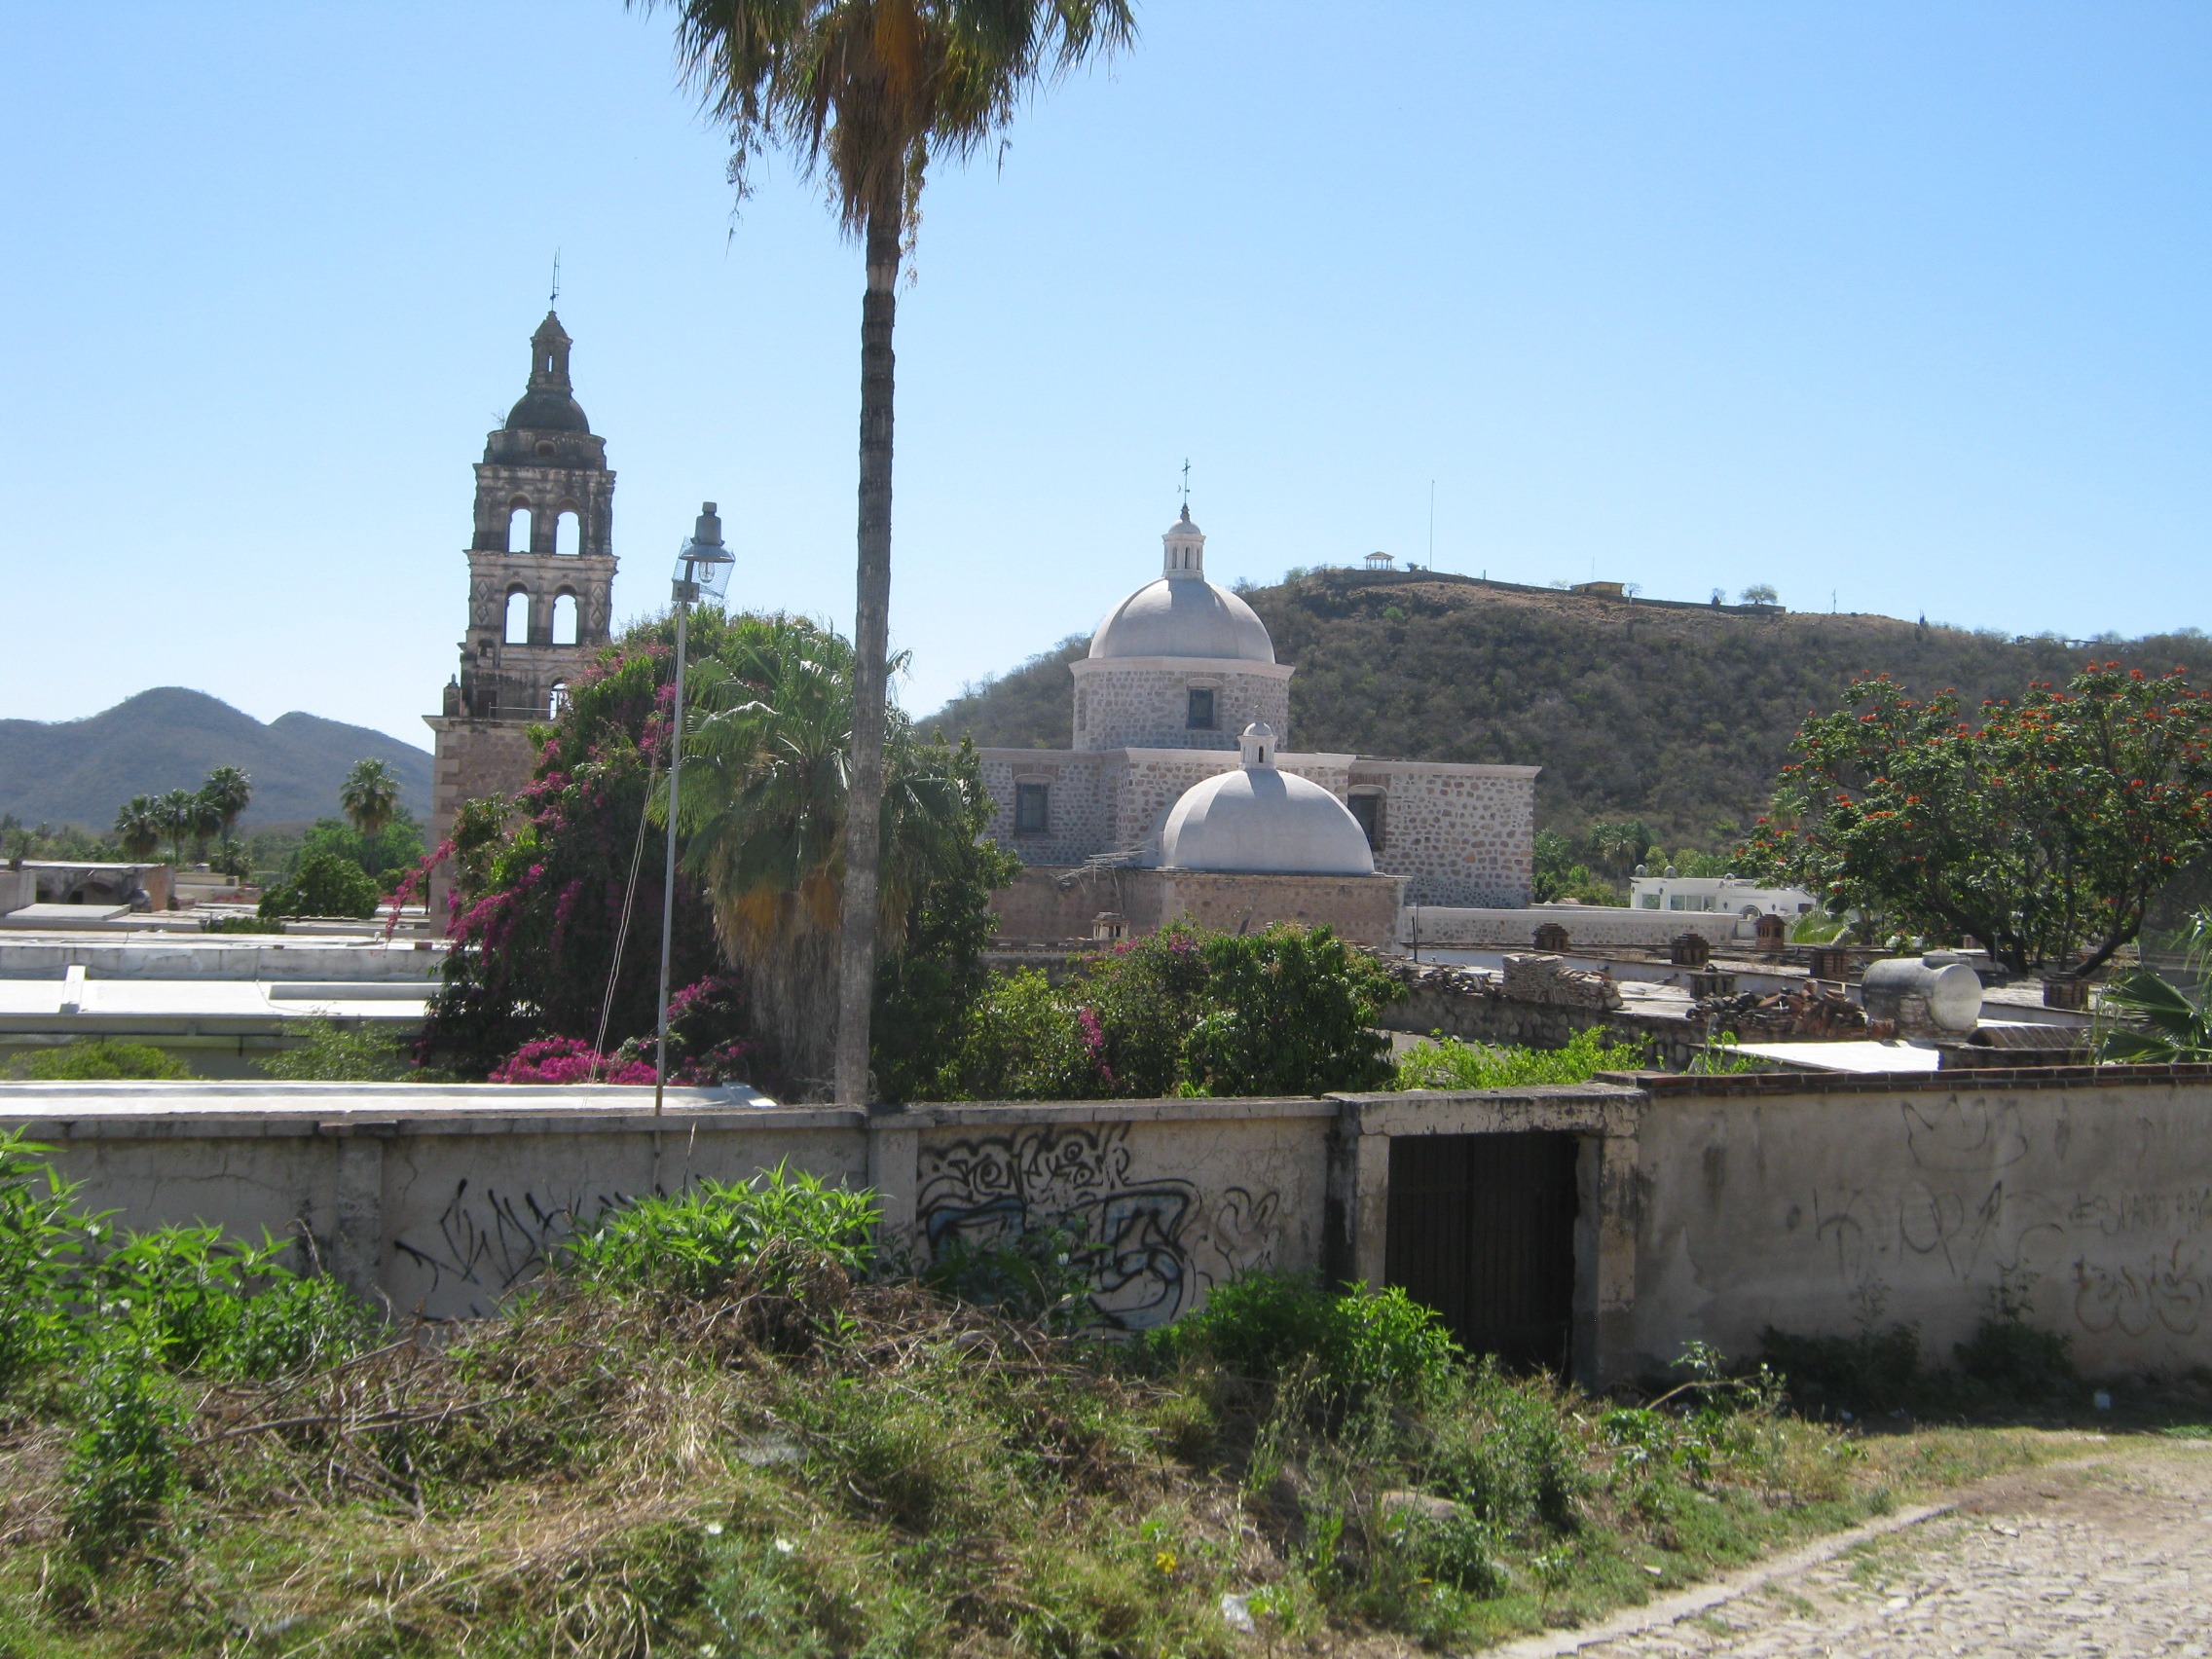
architecture, structure, building, old, village, waterway, place of worship, old town, buildings, monastery, historic site, colonial mexico, alamos